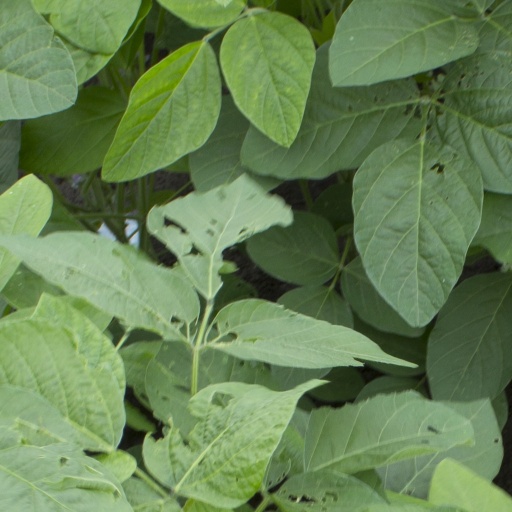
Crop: soybean